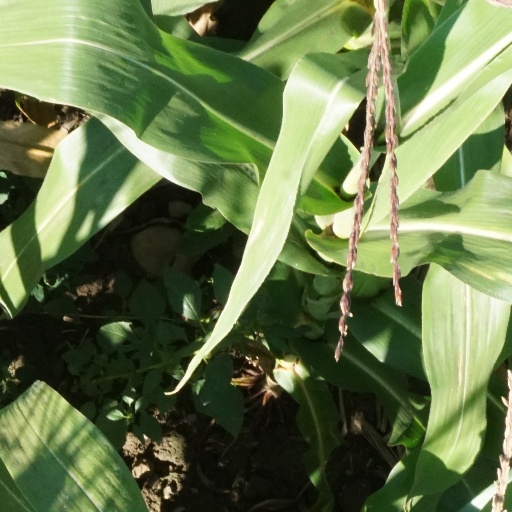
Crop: maize; corn